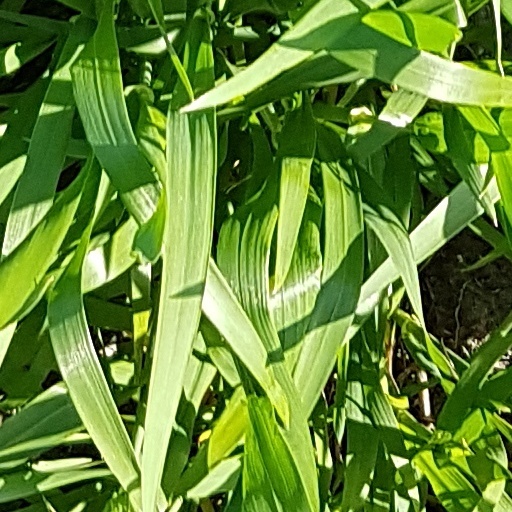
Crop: wheat